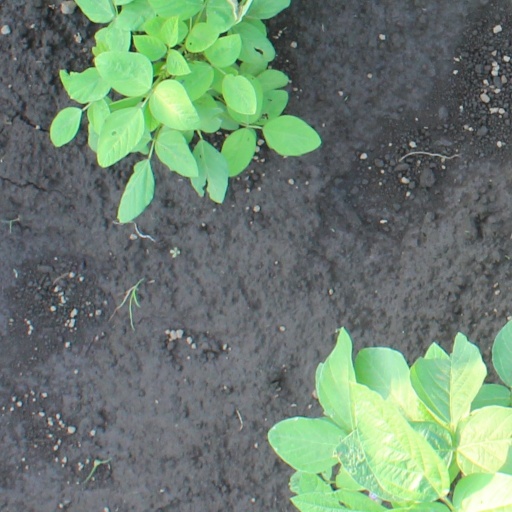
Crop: soybean